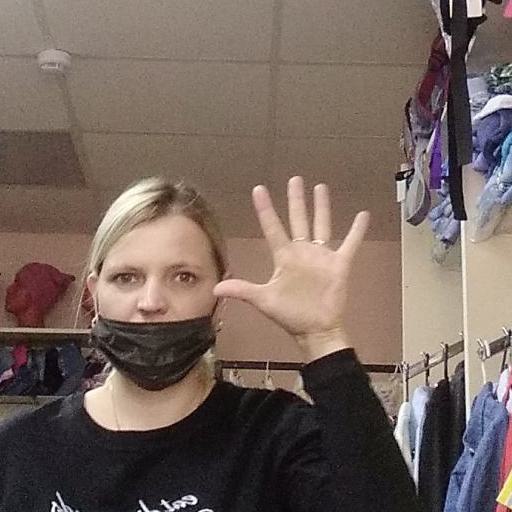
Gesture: palm